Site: brandenburg
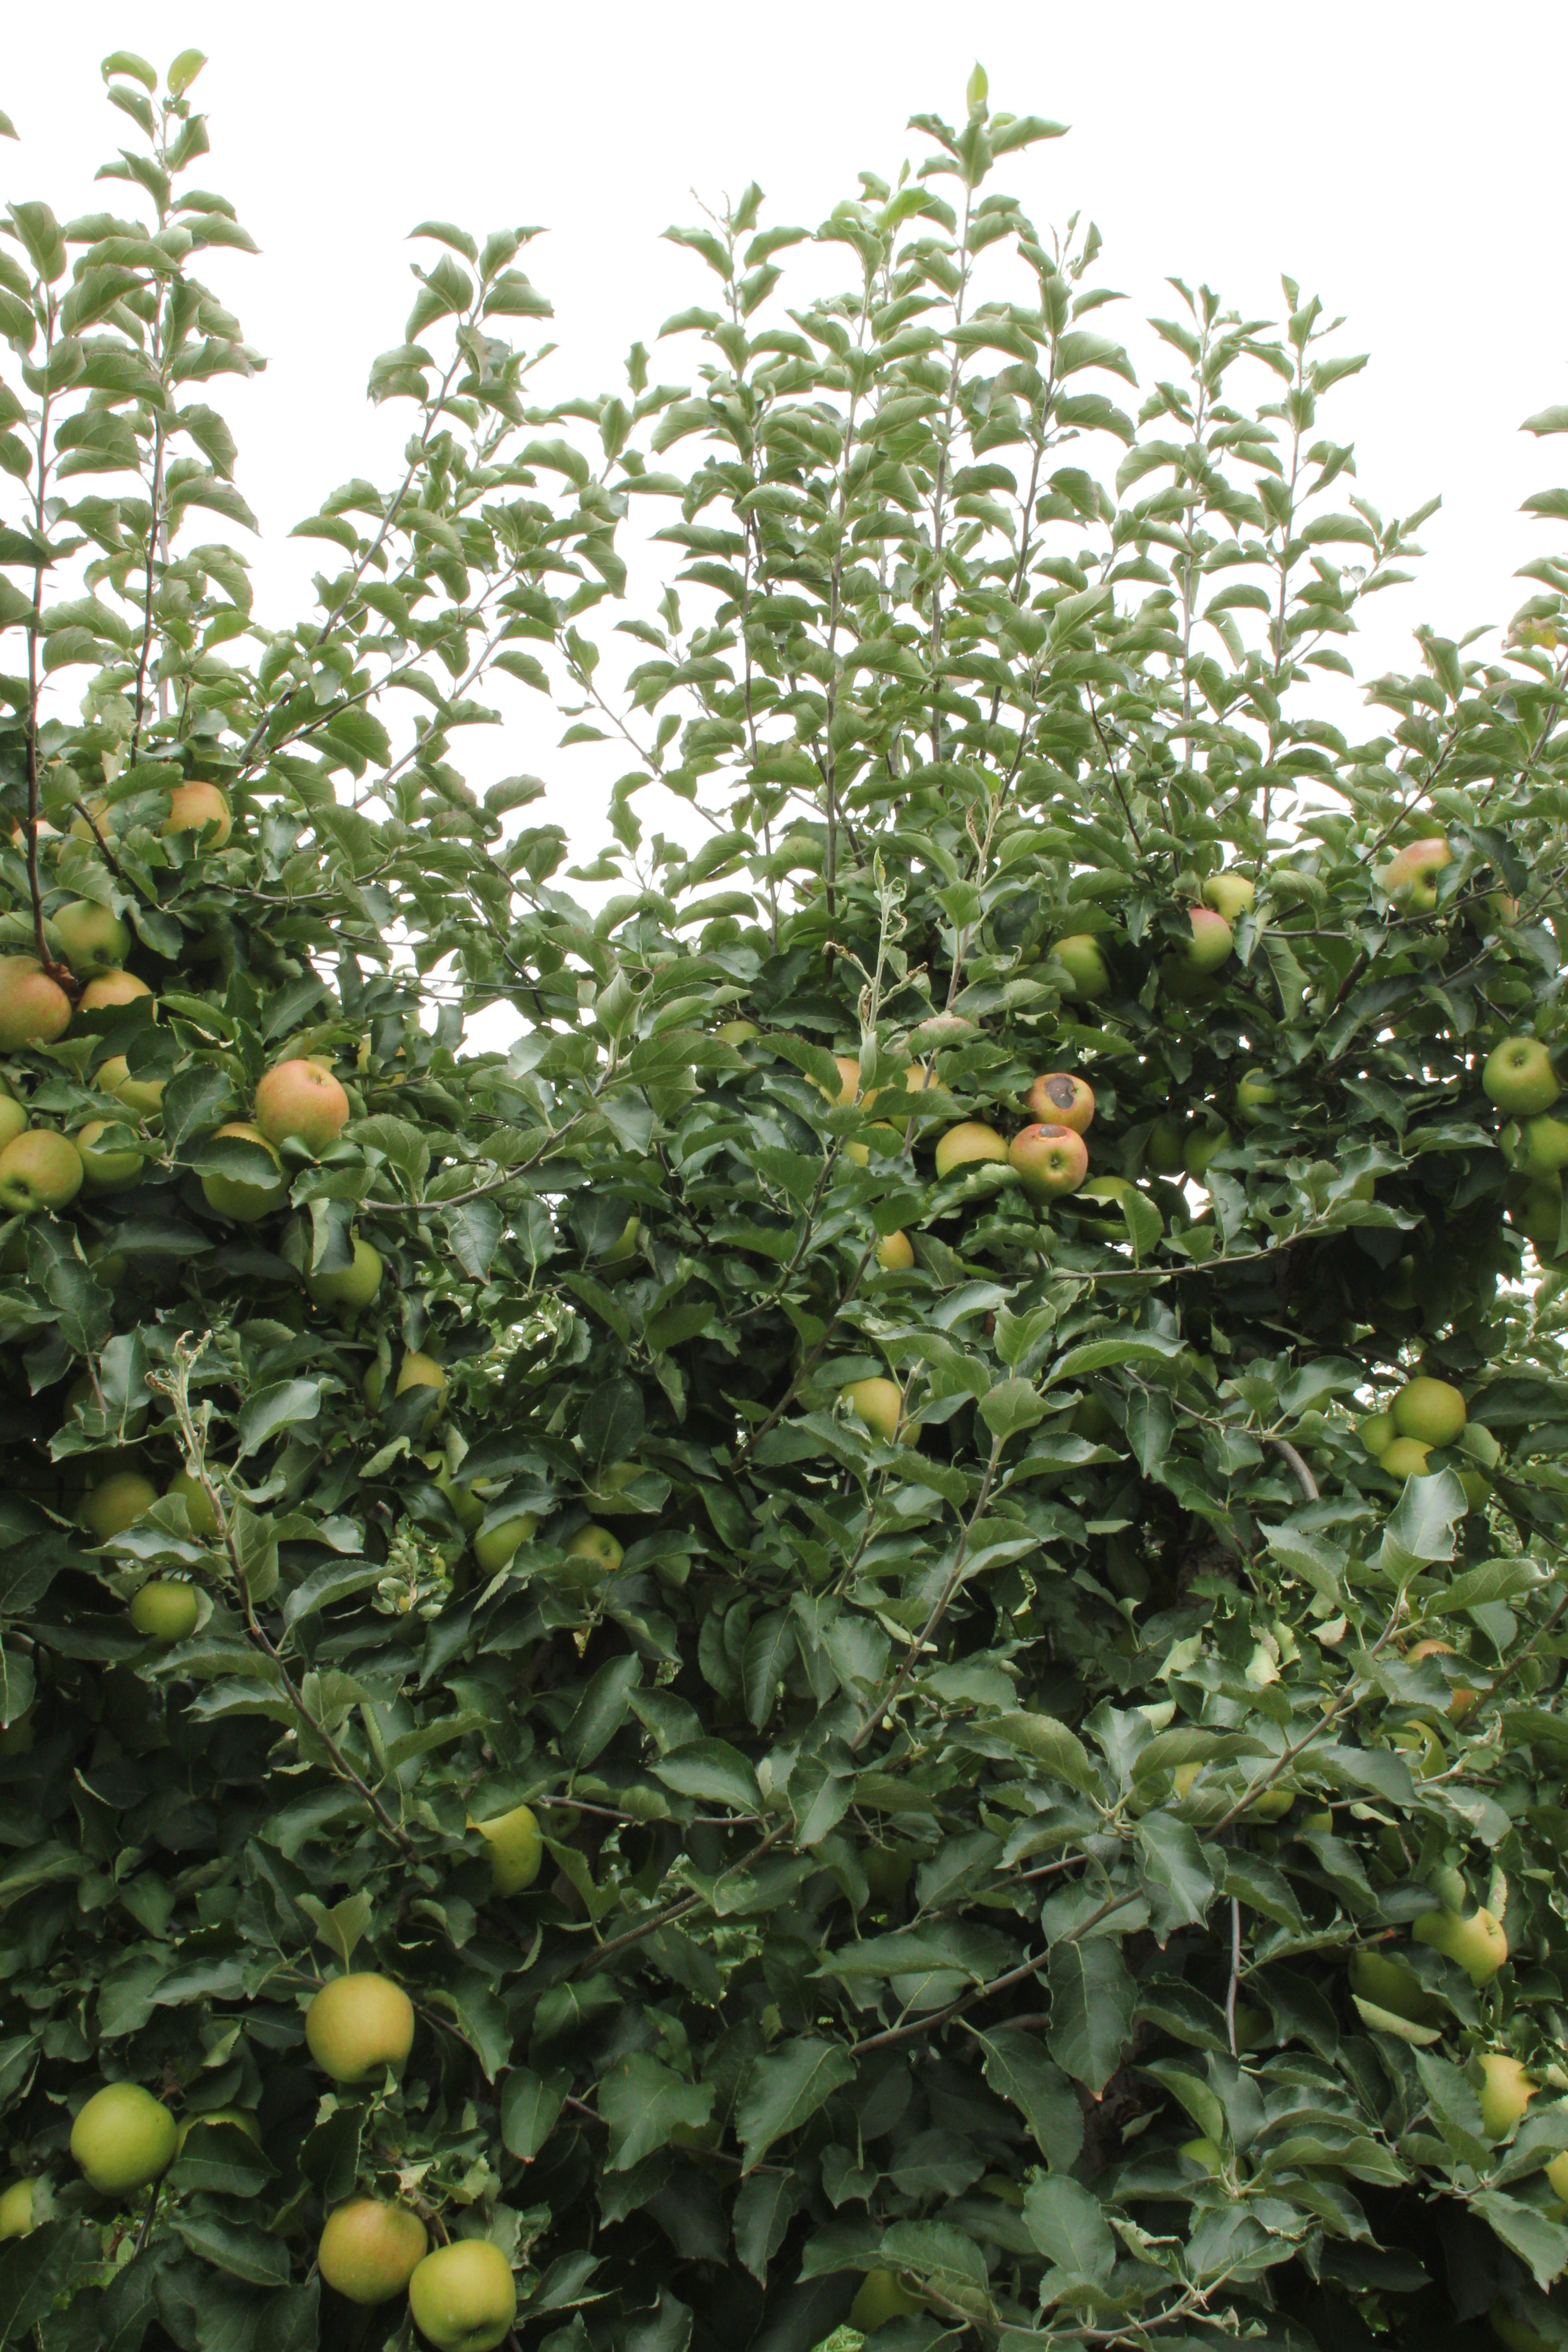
Growth stage (BBCH 87): Maturity of fruit and seed